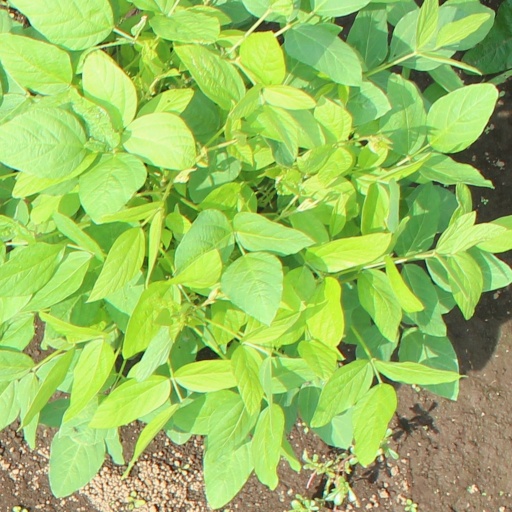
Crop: soybean